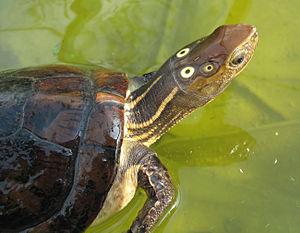
Spécimen femelle adulte.
Sacalia est un genre de tortues de la famille des Geoemydidae.
Sacalia quadriocellata est une espèce de tortues de la famille des Geoemydidae.